Eric Rasmussen (baseball)

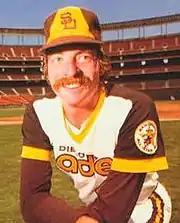
Rasmussen in 1978

Rasmussen started with St. Louis, but was traded to the San Diego Padres in May for outfielder George Hendrick. Although most of his other numbers fell off, he set his career high with fourteen wins between the two clubs. That wasn't enough to keep Rasmussen in the Padres' starting rotation, though, as he spent the next two seasons bouncing back and forth between starting and relieving. Following the season, Rasmussen was released by the Padres.